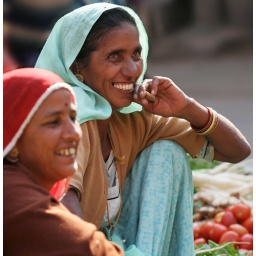
Women selling vegetables at a street market in Jaisalmer town.